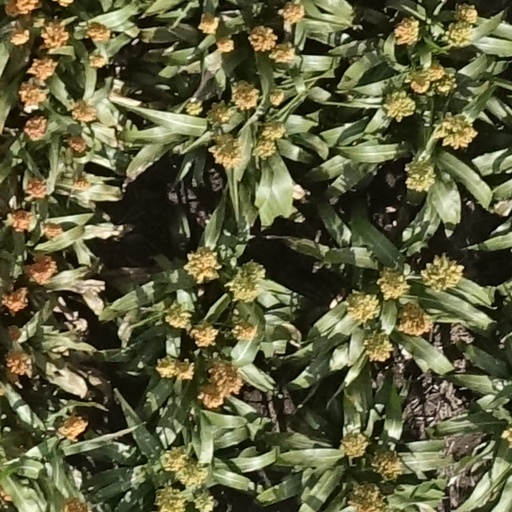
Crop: sorghum